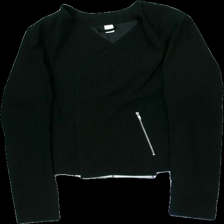
View: front
Type: Cardigan
Category: Ladies
Brand: H&M
Colors: Black
Material: 80% polyester 20% bomull
Pattern: Other
Cut: Tight
Size: 38
Season: All
Stains: Minor
Damage: liten smuts fläck
Damage location: top center
Price range: <50
Recommended usage: Reuse
Description: cardigan med silver fickor